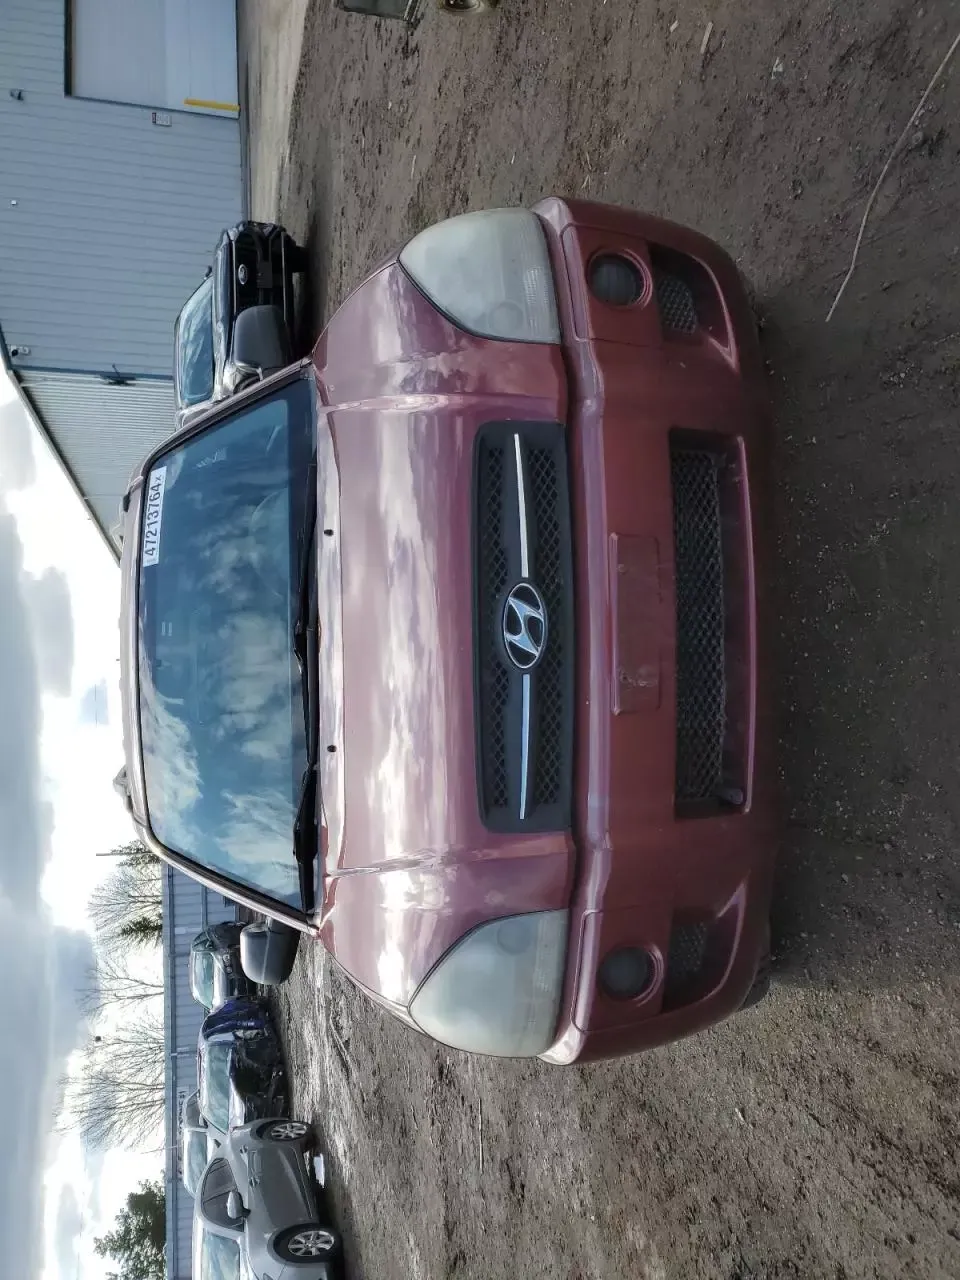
Aucun dommage détecté.
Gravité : aucun